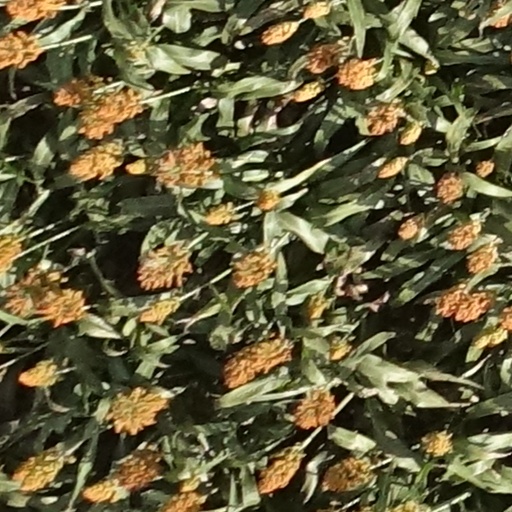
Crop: sorghum